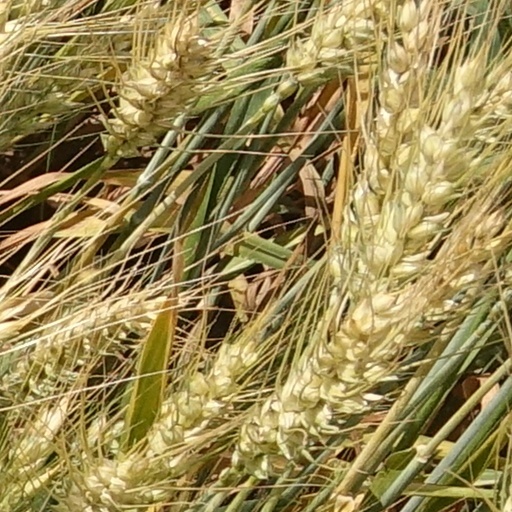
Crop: wheat